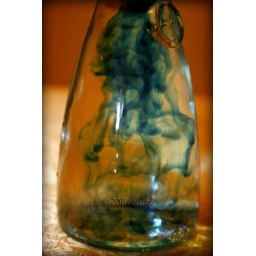
blue coloring in water